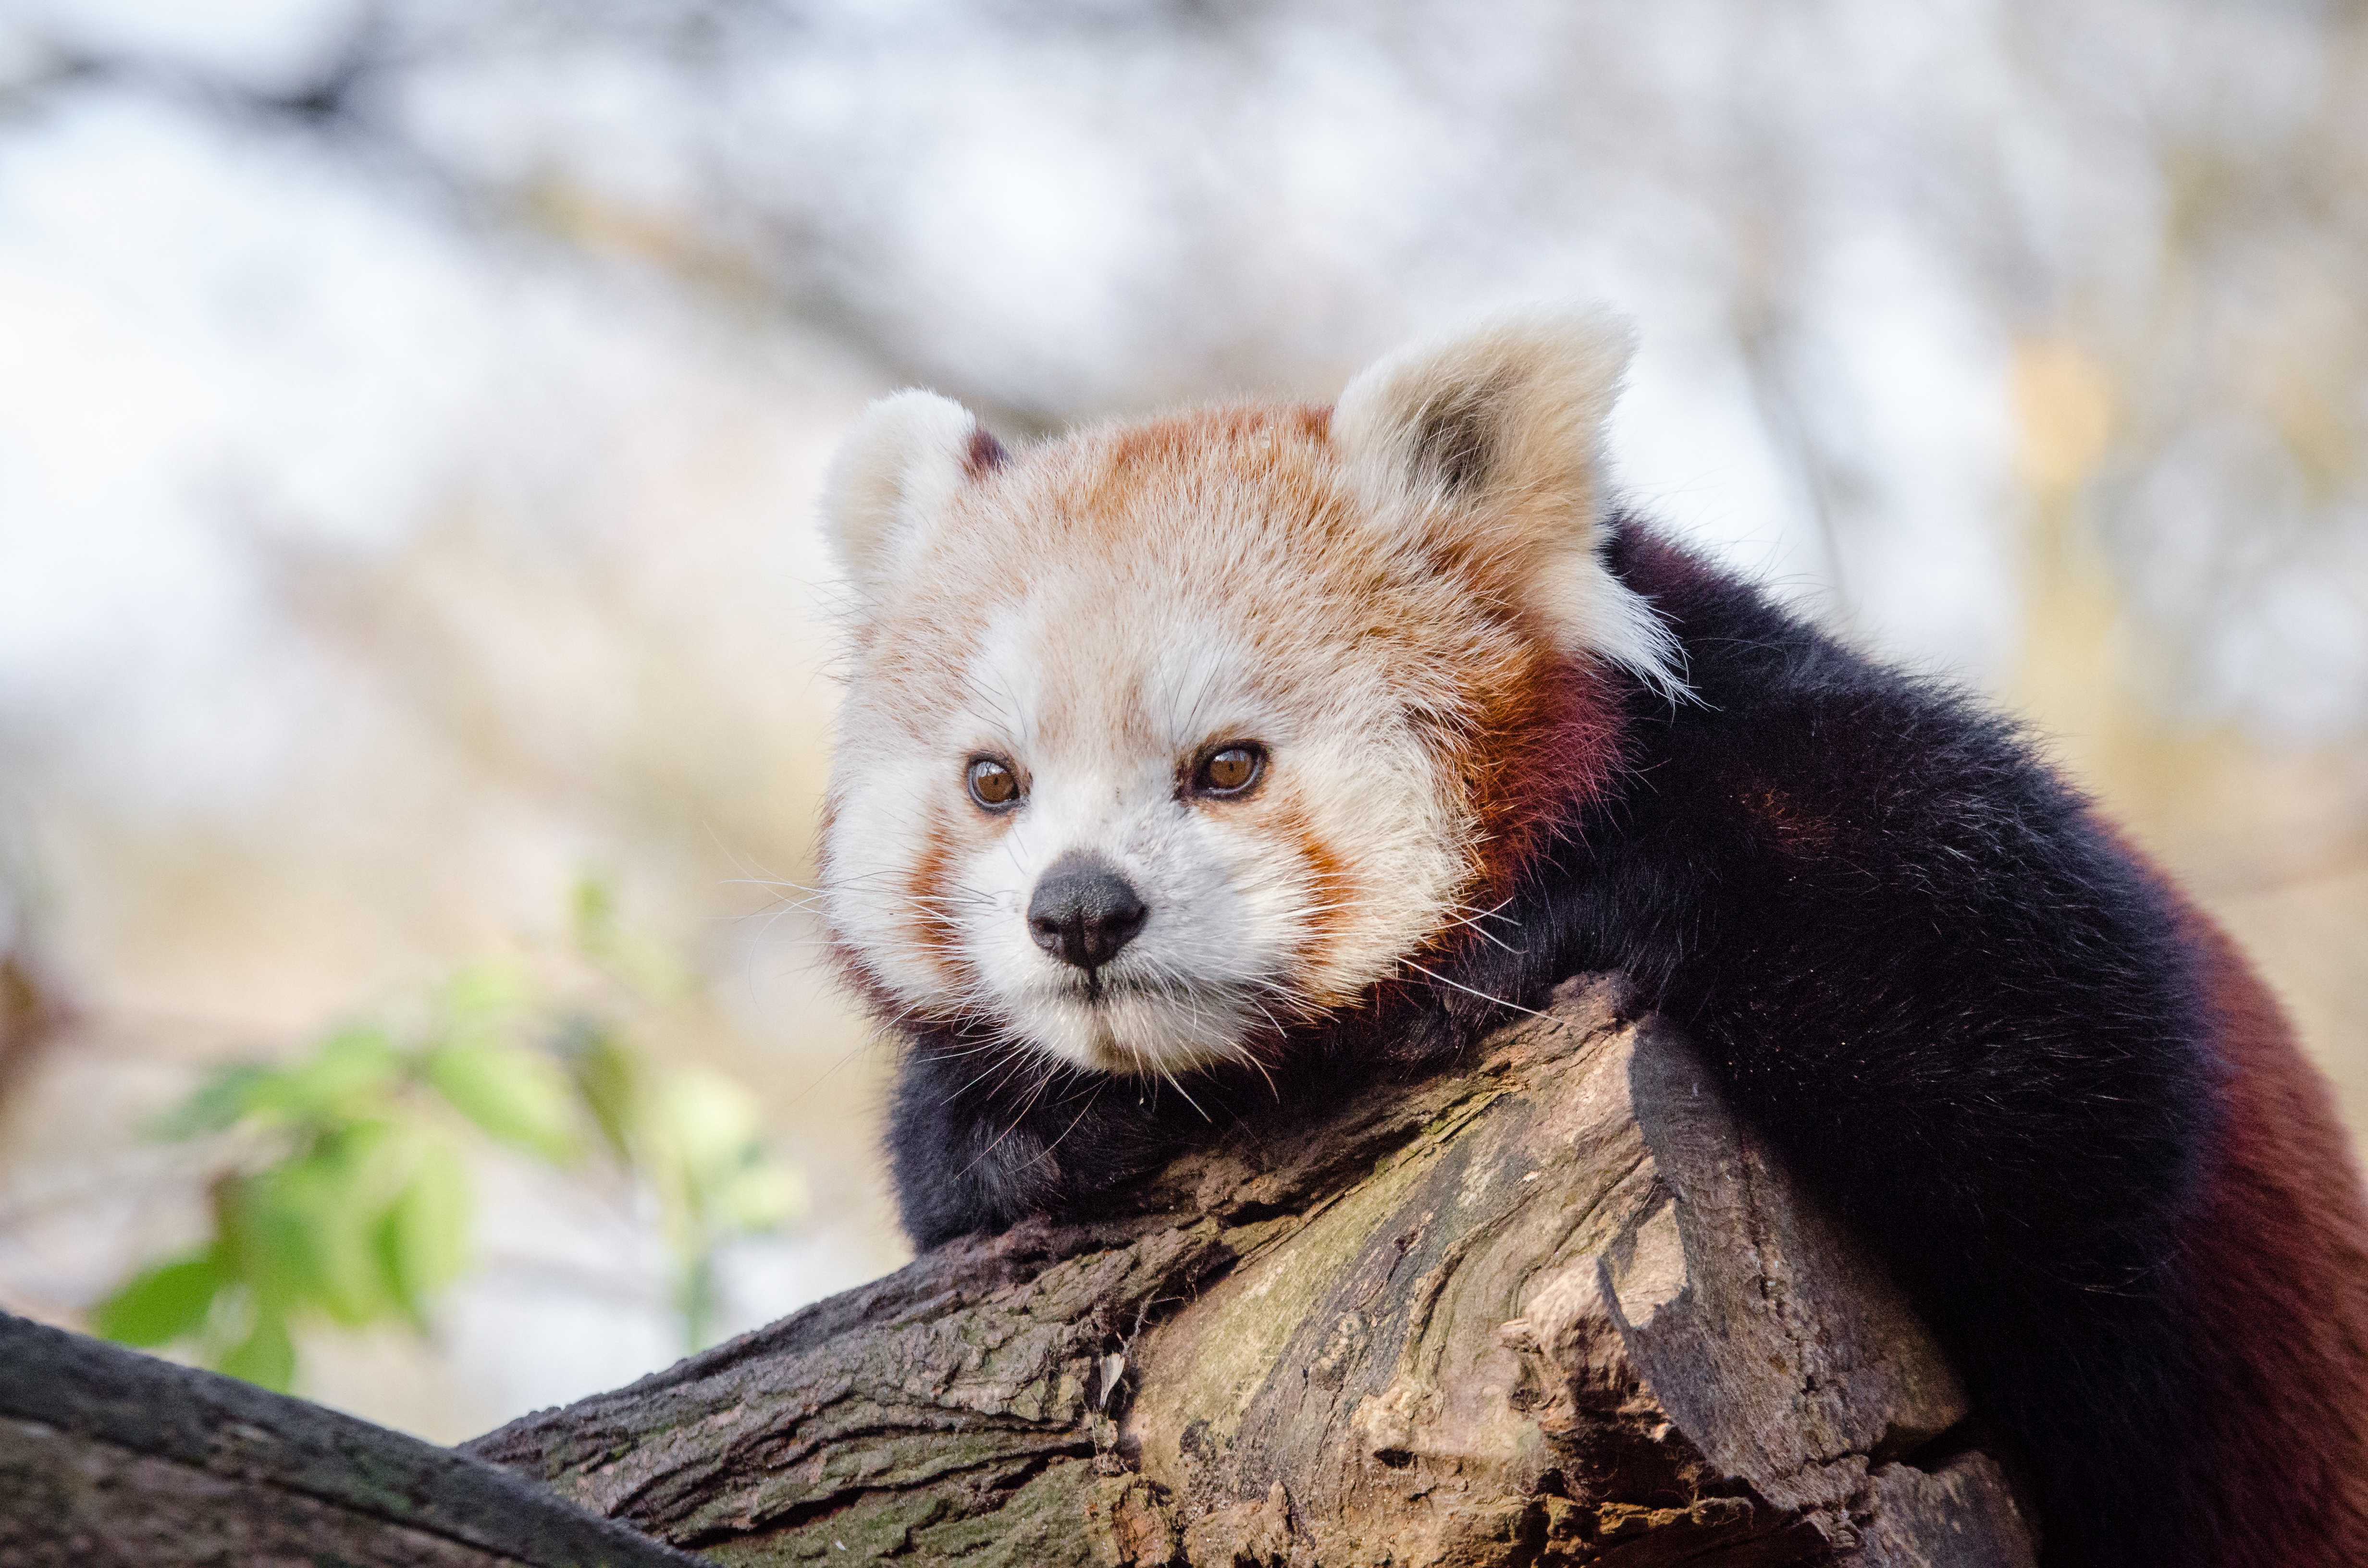
tree, nature, bokeh, blur, field, vintage, sweet, feet, animal, cute, female, wildlife, zoo, fur, orange, young, spring, green, high, red, foot, mammal, nikon, fauna, red panda, panda, 2015, face, nose, whiskers, paw, tail, animals, ears, endangered, vertebrate, germany, deutschland, frhling, natur, paws, tier, depth, iso, ss, depthoffield, fell, grn, gesicht, baum, adorable, bamboo, d7000, roter, kleiner, niedlich, sues, suess, species, bedrohte, tierart, tierpark, weiblich, jungtier, jung, ohren, schwanz, nase, bedroht, ailurus, fulgens, mozilla, firefox, wochenende, weekend, carnivoran, dog breed group